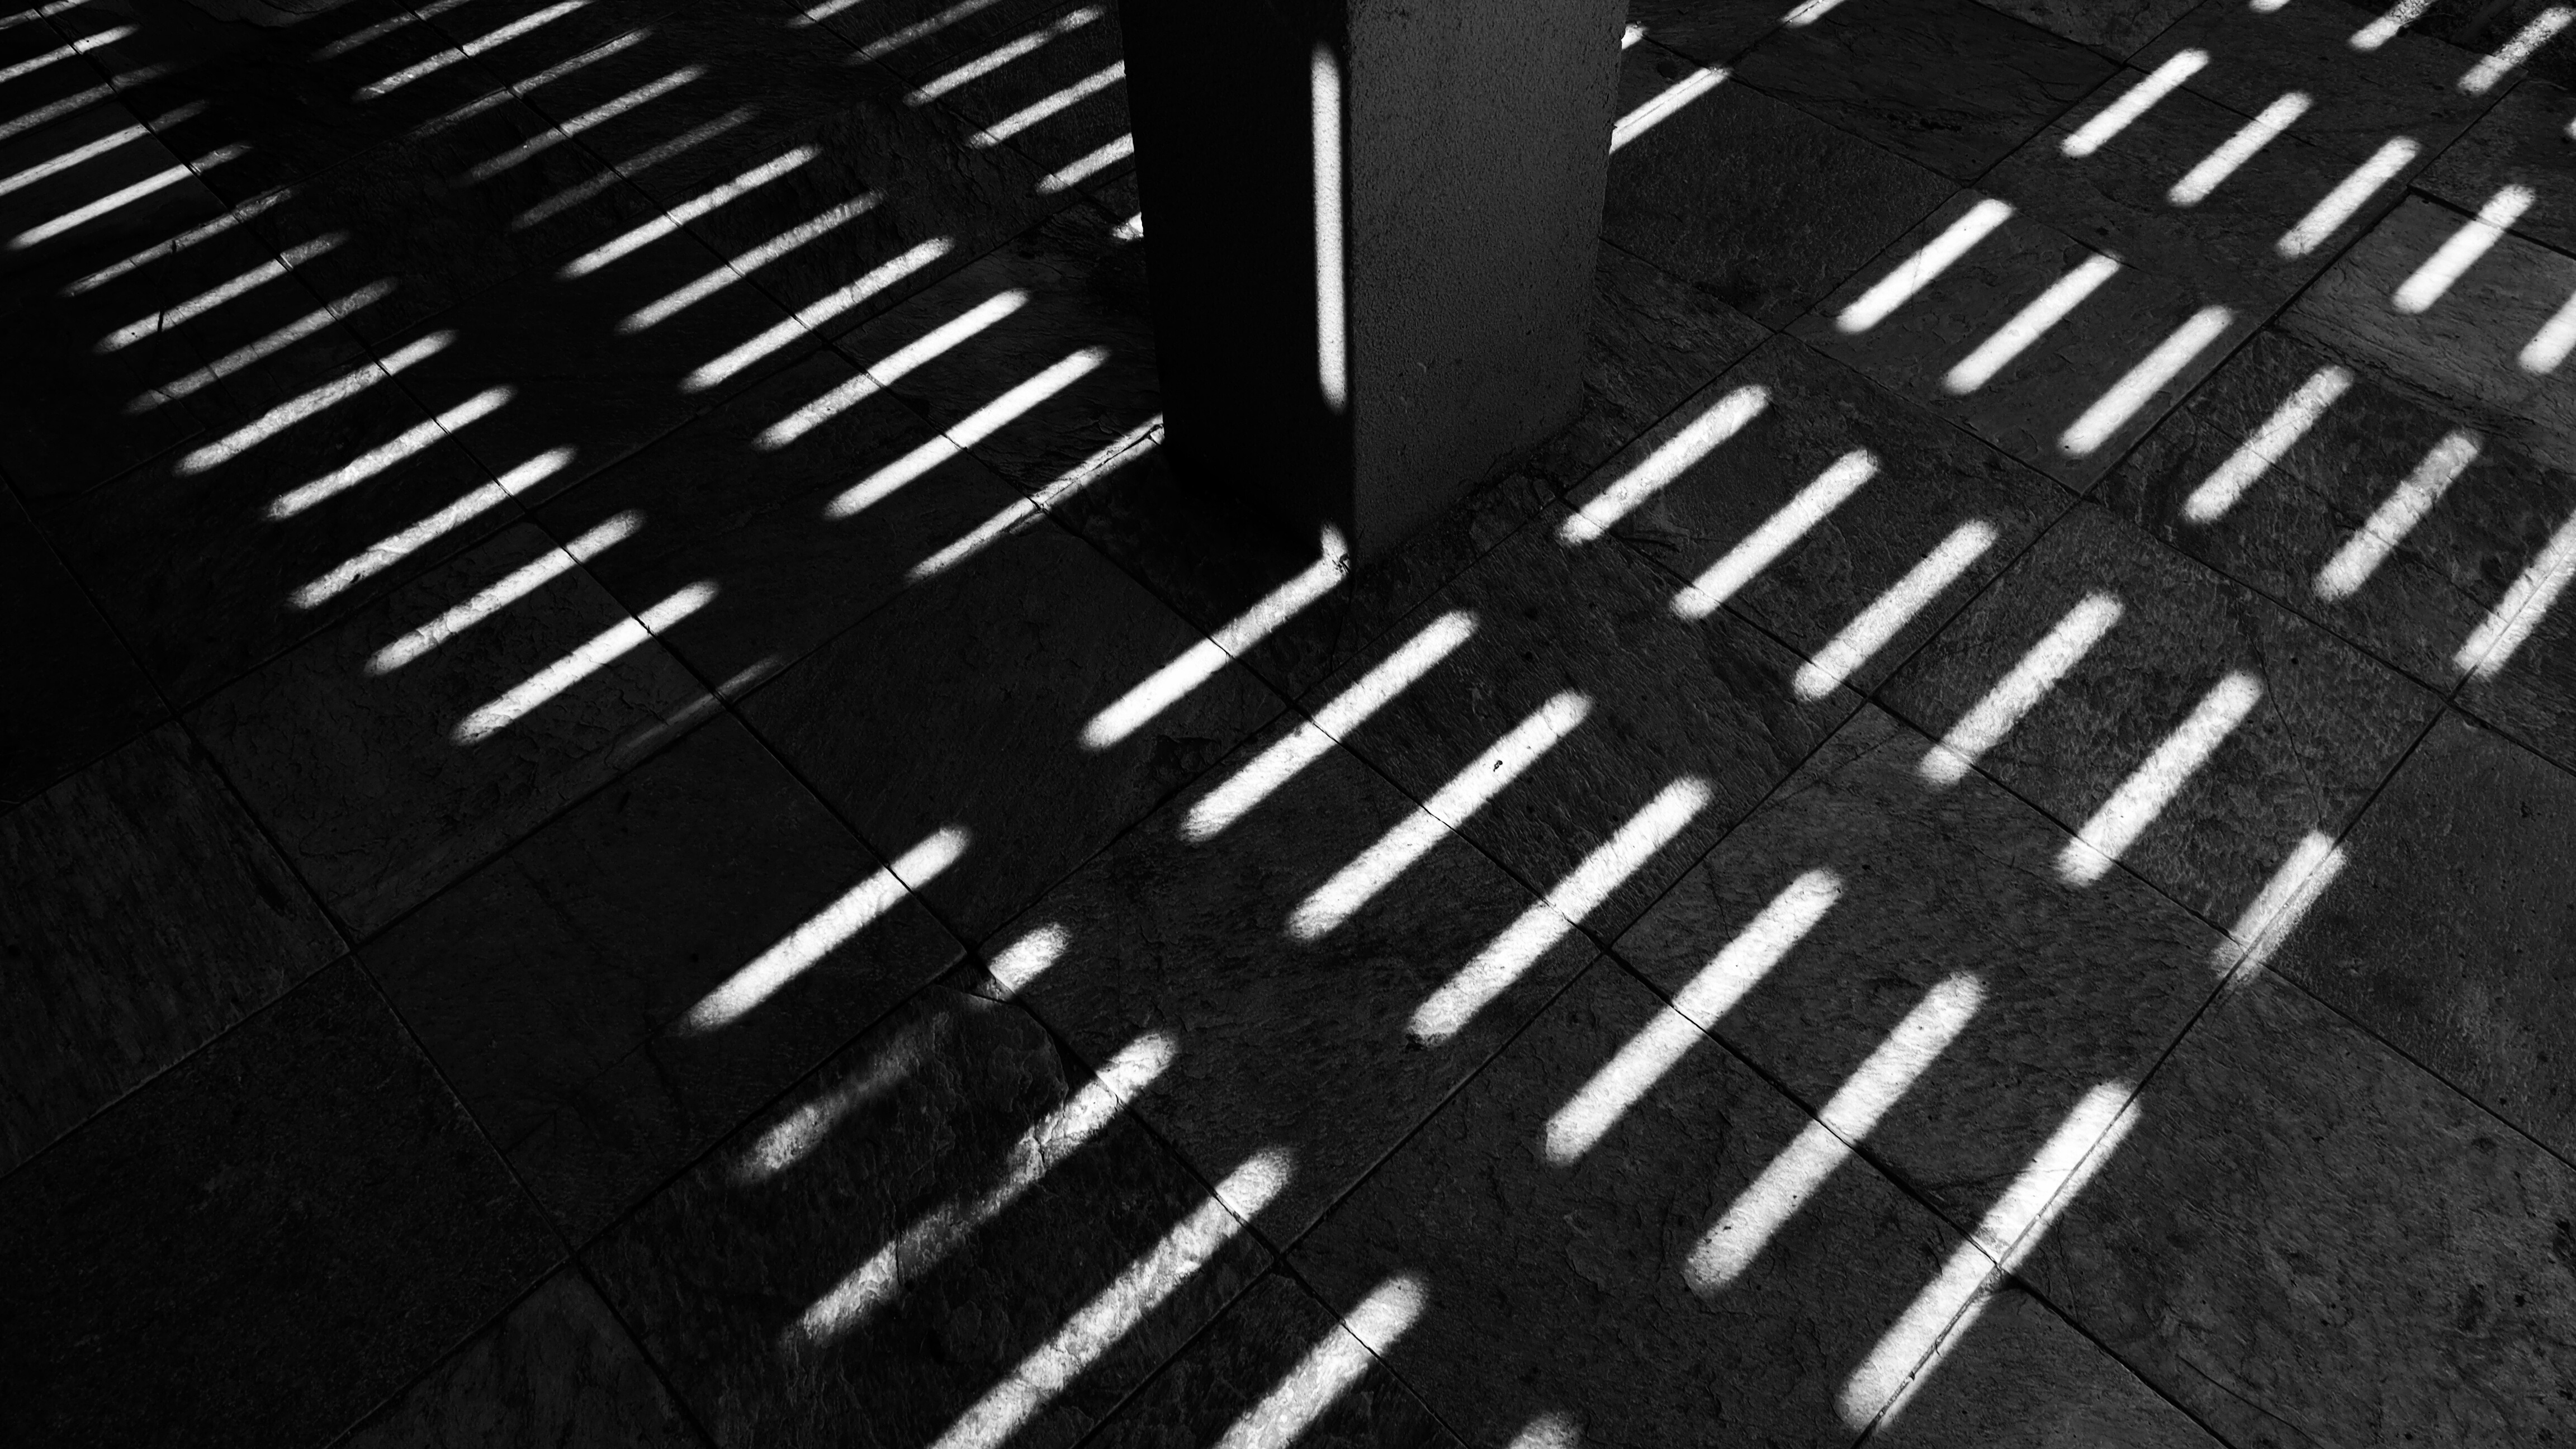
black and white, white, pattern, line, shadow, darkness, black, monochrome, font, design, symmetry, shape, monochrome photography